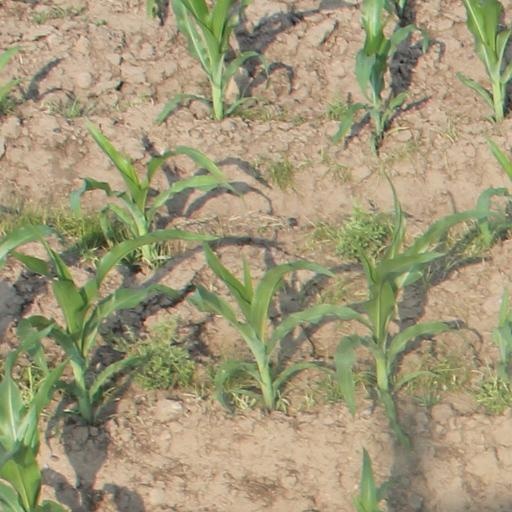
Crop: maize; corn